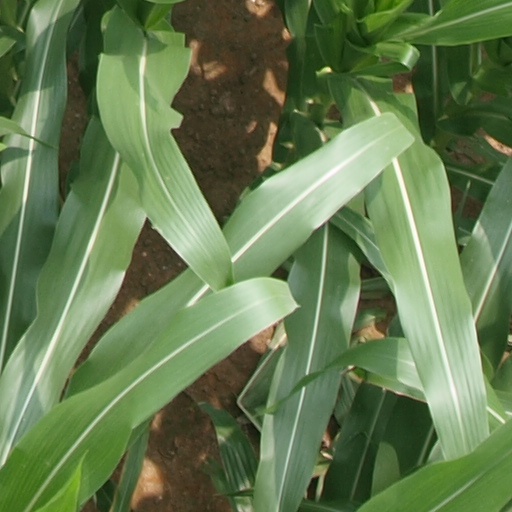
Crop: maize; corn